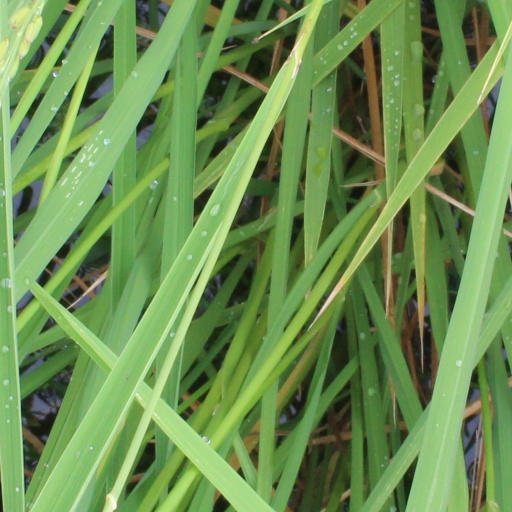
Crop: rice